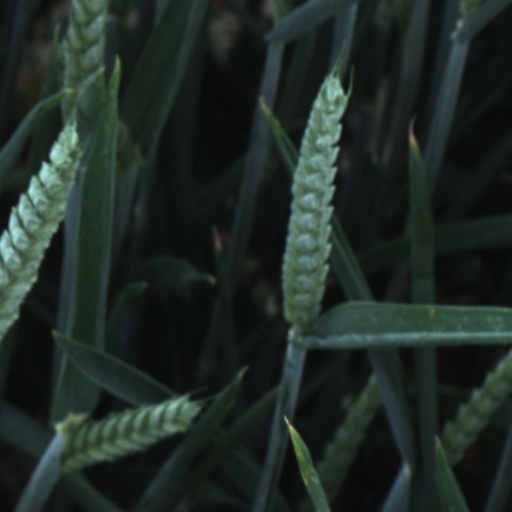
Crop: wheat